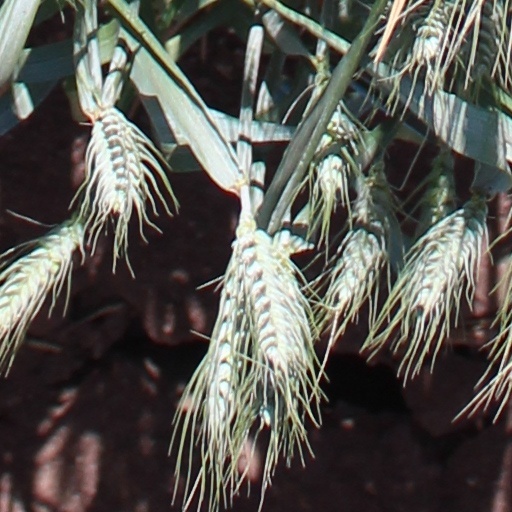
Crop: wheat